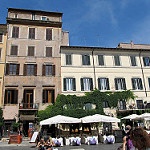
Label: buildings